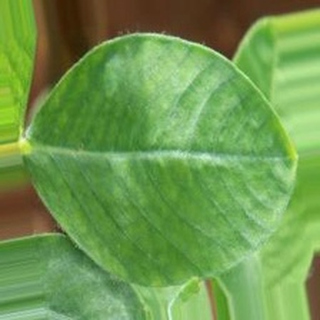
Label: healthy_groundnut